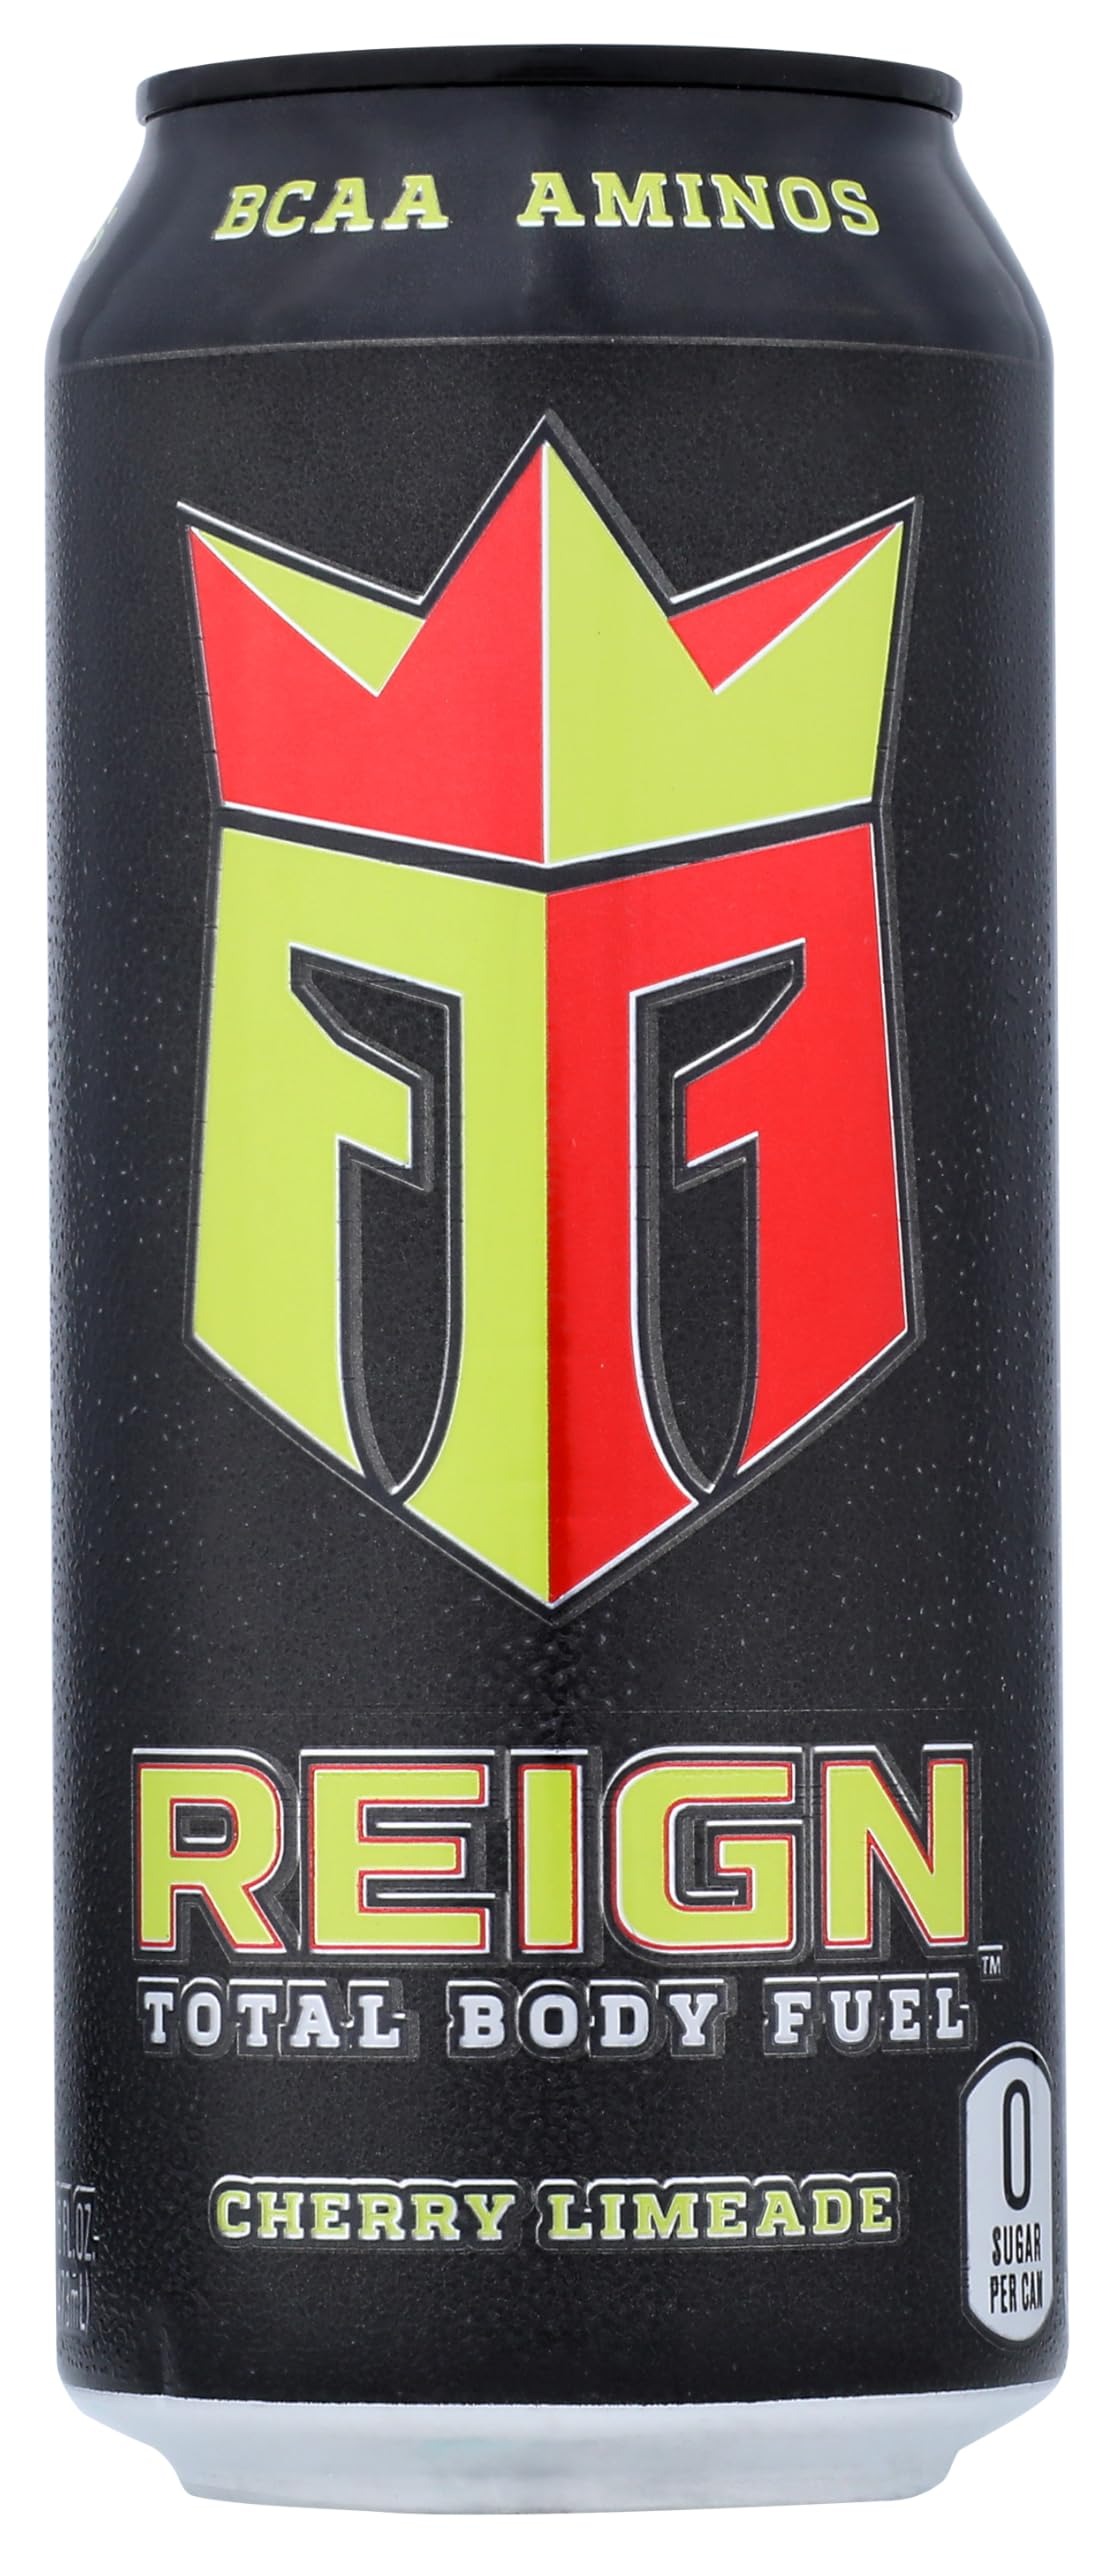
Item Name: Reign, Energy Drink Cherry Limeade, 16 Ounce
Bullet Point 1: Cherry Limeade Flavor: Natural energy drink with a refreshing cherry limeade flavor
Bullet Point 2: 16 Ounce Can: Large 16 ounce can provides long-lasting energy
Bullet Point 3: Adult Energy Drink: Energy drink formulated for adults to provide a boost of energy
Bullet Point 4: Natural Ingredients: Contains natural ingredients like caffeine and B vitamins
Bullet Point 5: Liquid Energy Drink: Liquid energy drink in a can for on-the-go energy
Product Description: 0 artificial flavor. 300 mg natural caffeine. Caffeine from All Sources: 300 mg per can. One can contains 300 mg of caffeine from all sources. 0 sugar per can. 0 fat per can. B vitamins: B3; B6; B12. Electrolytes: Na; K; Mg. Reign Total Body Fuel Cherry Limeade is low in calories. BCAA Aminos. Electrolytes. Coenzyme Q10. Increased concentration. Reduced fatigue. Branched-chain amino acids. 0 artificial color. The FDA has stated that consumption of up to 400 mg of caffeine per day from all sources is not associated with adverse health effects in healthy adults.
Value: 16.0
Unit: Fl Oz

Price: 1.98